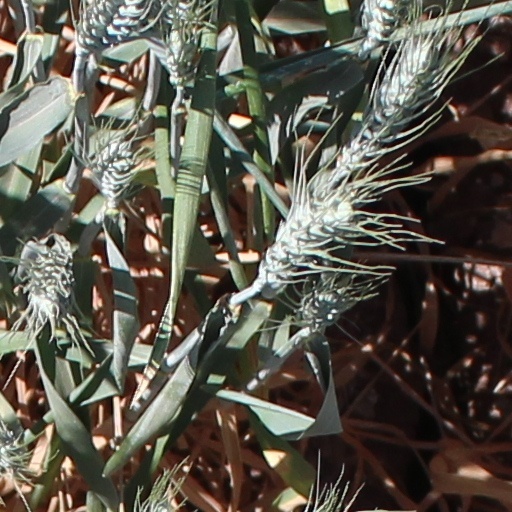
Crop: wheat